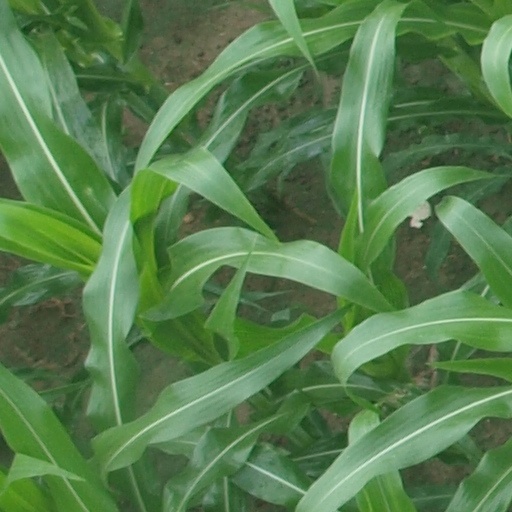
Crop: maize; corn